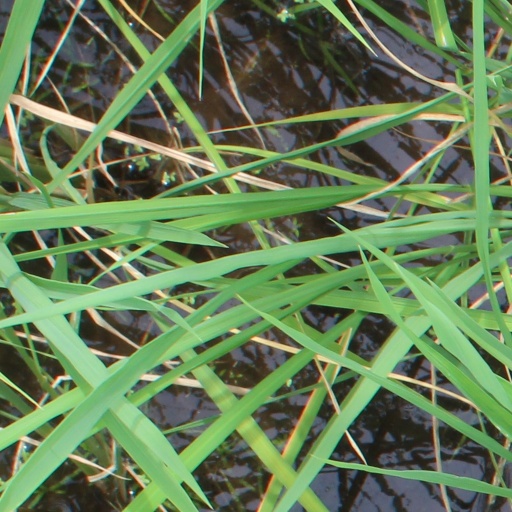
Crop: rice